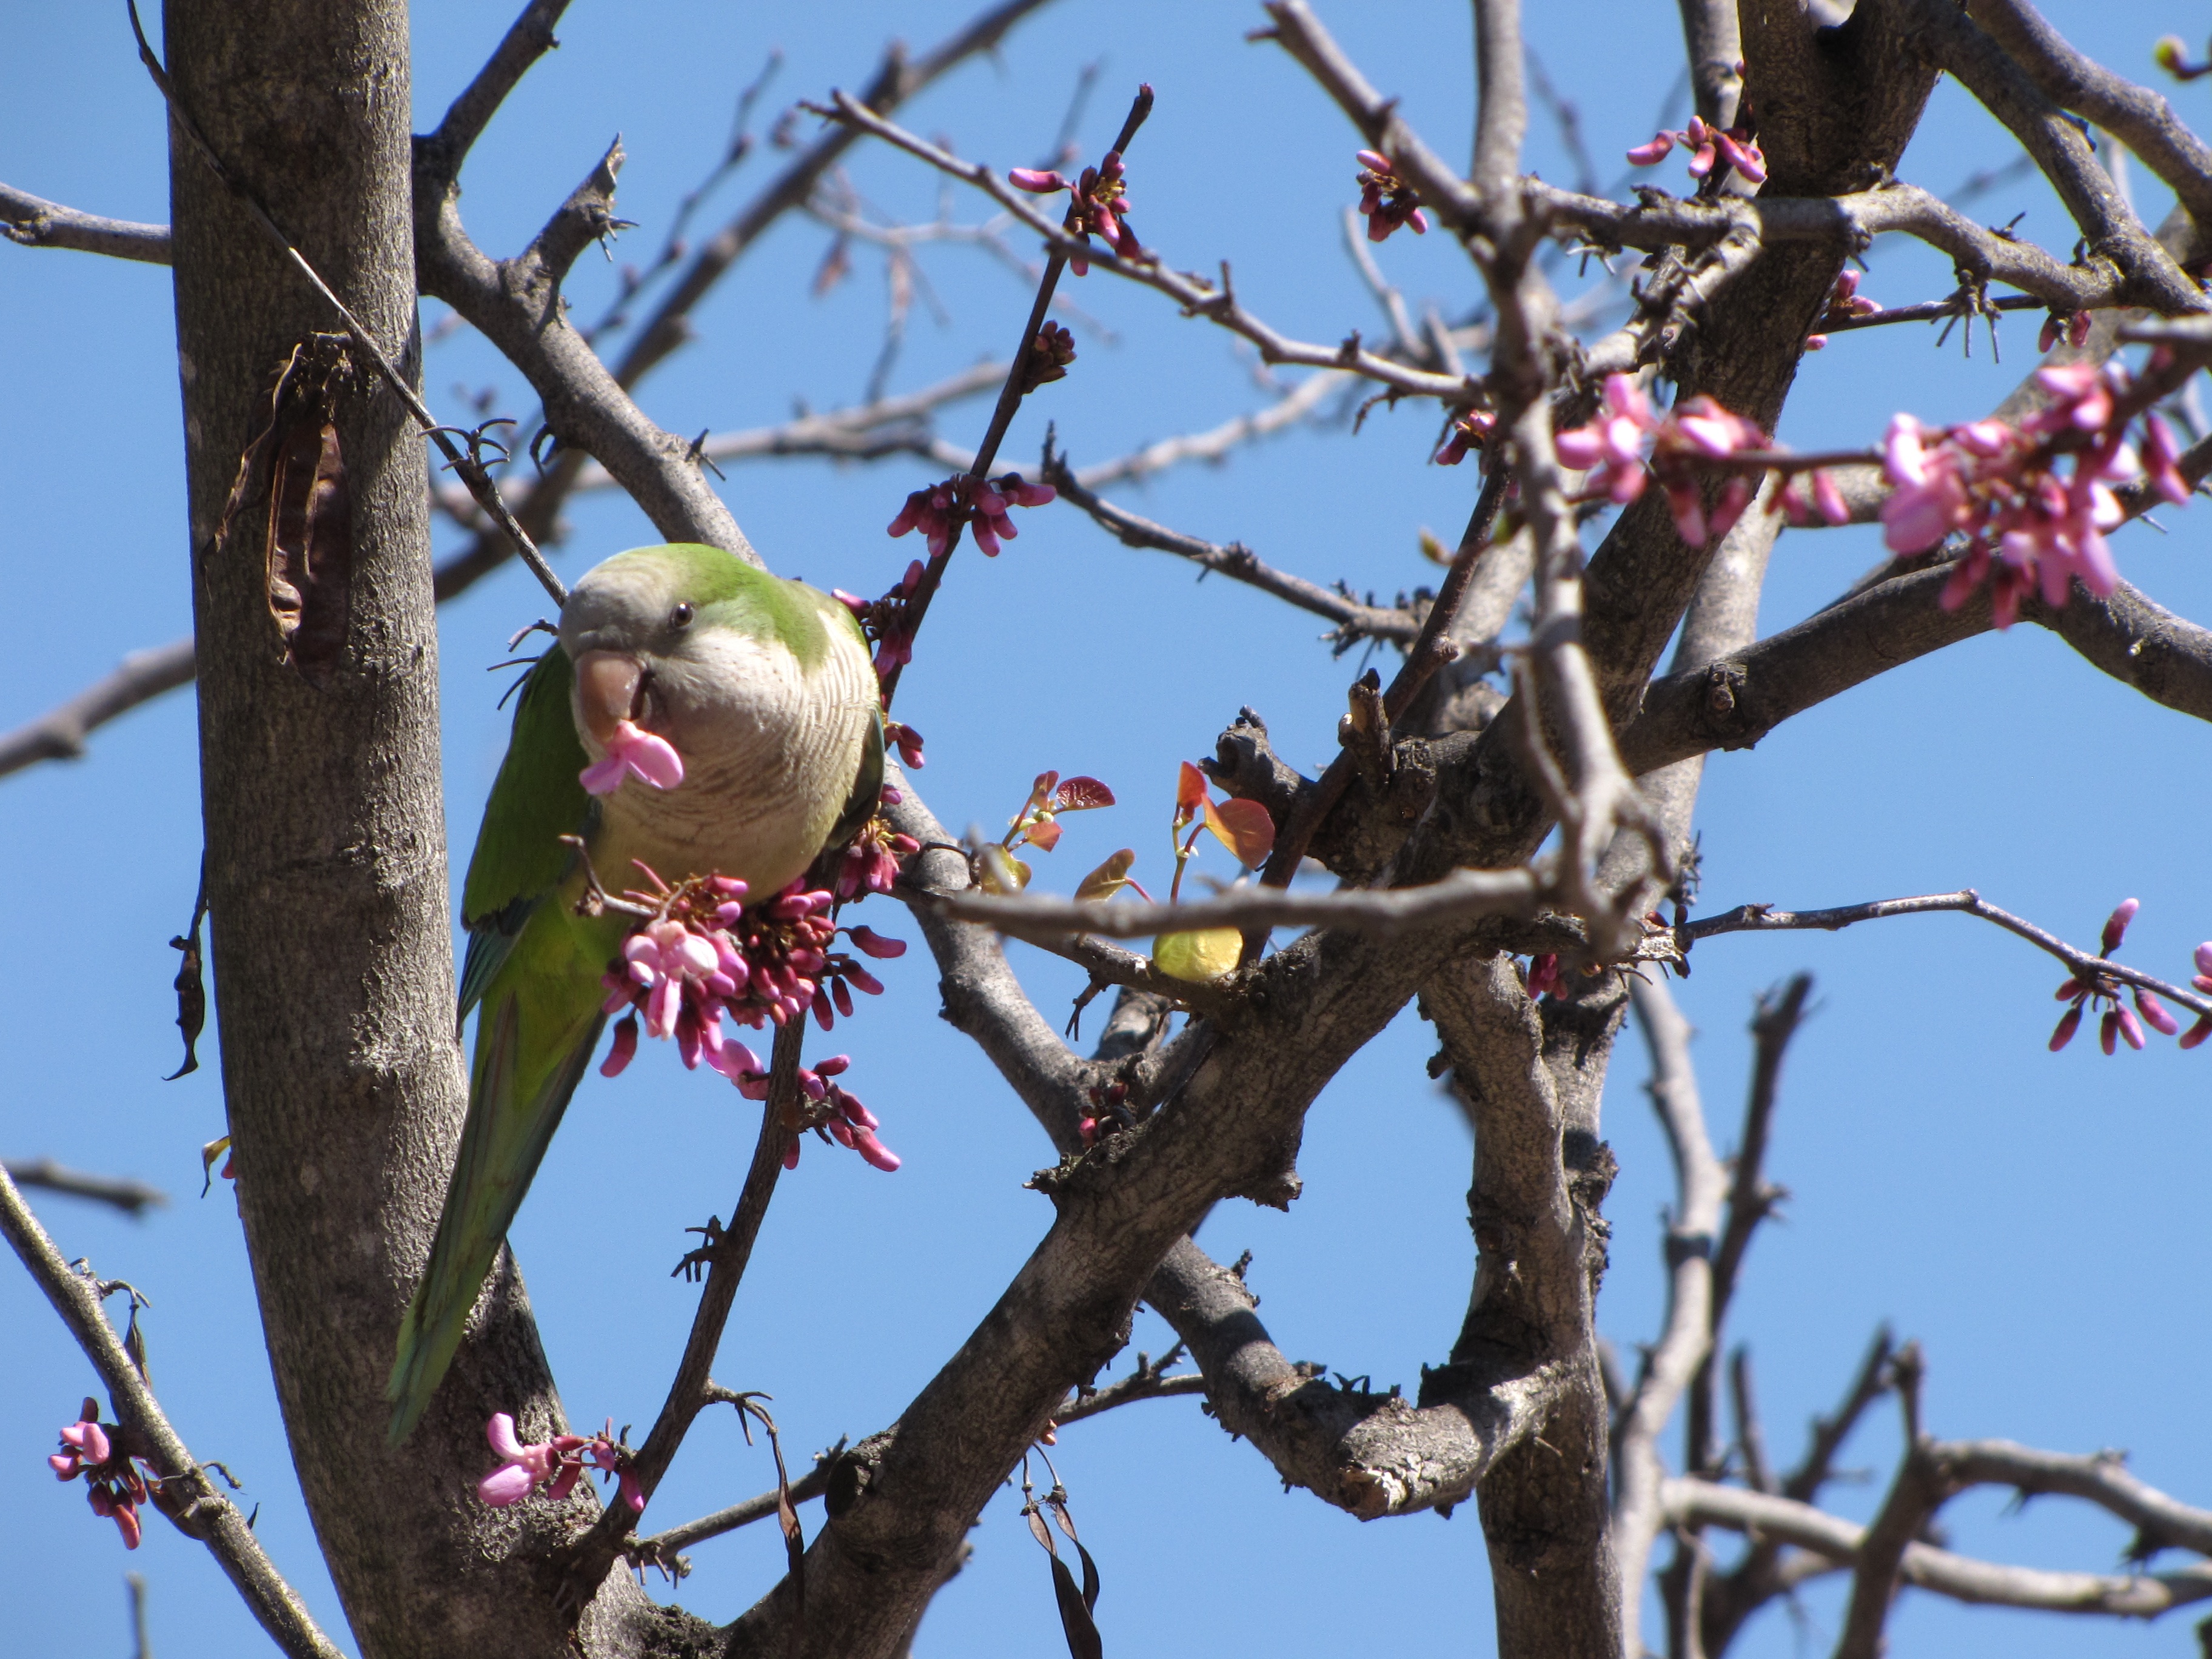
tree, nature, outdoor, branch, blossom, bird, plant, flower, animal, wildlife, wild, spring, green, botany, colorful, garden, flora, feather, season, fauna, parrot